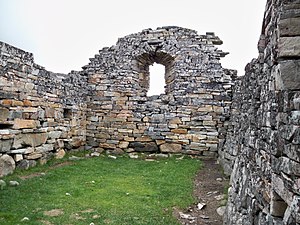
Hvalsey Kirke
Vindue i endevæggen.
Hvalseyjarfjord kirke er ruinen af en gammel nordbokirke, som ligger ved den forladte boplads Thjodhildarstadir ved Hvalseyjarfjorden, ikke langt fra Qaqortoq, som er Sydgrønlands største by.